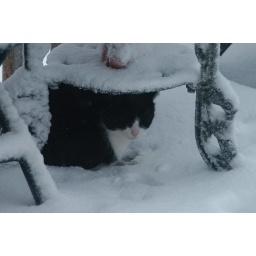
Angel is waiting under the table for the birds to come to eat.